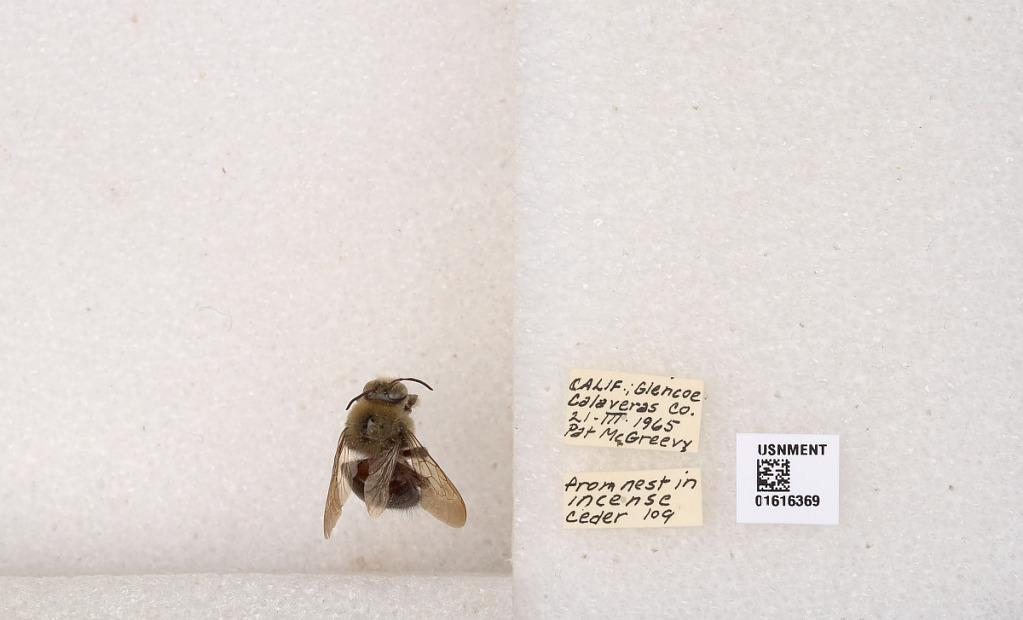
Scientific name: Xylocopa (Notoxylocopa) tabaniformis orpifex Smith
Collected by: P. McGreevy
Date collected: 1965-3-21
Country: United States
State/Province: California
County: Calaveras
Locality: Glencoe
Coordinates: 38.3541, -120.585